Frederick A. Wells

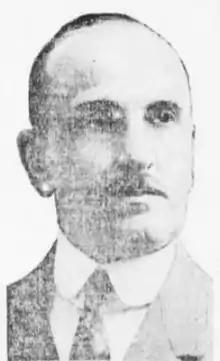
Frederick A. Wells (1914)

Frederick Adams Wells (October 13, 1857 – March 12, 1926) was an American businessman and politician from New York.